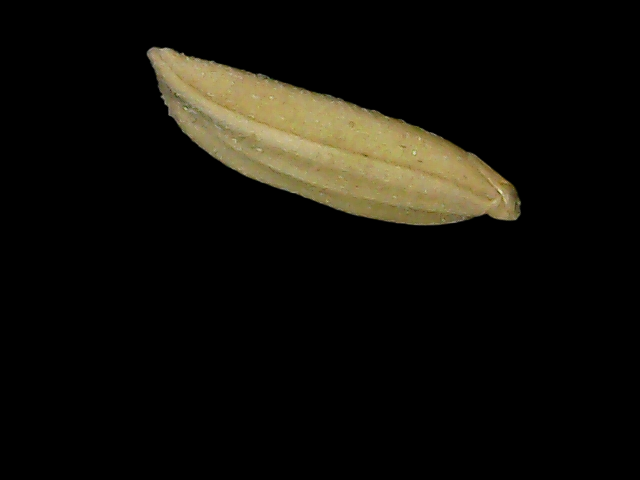
Rice variety: Bd85